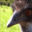
Label: bird